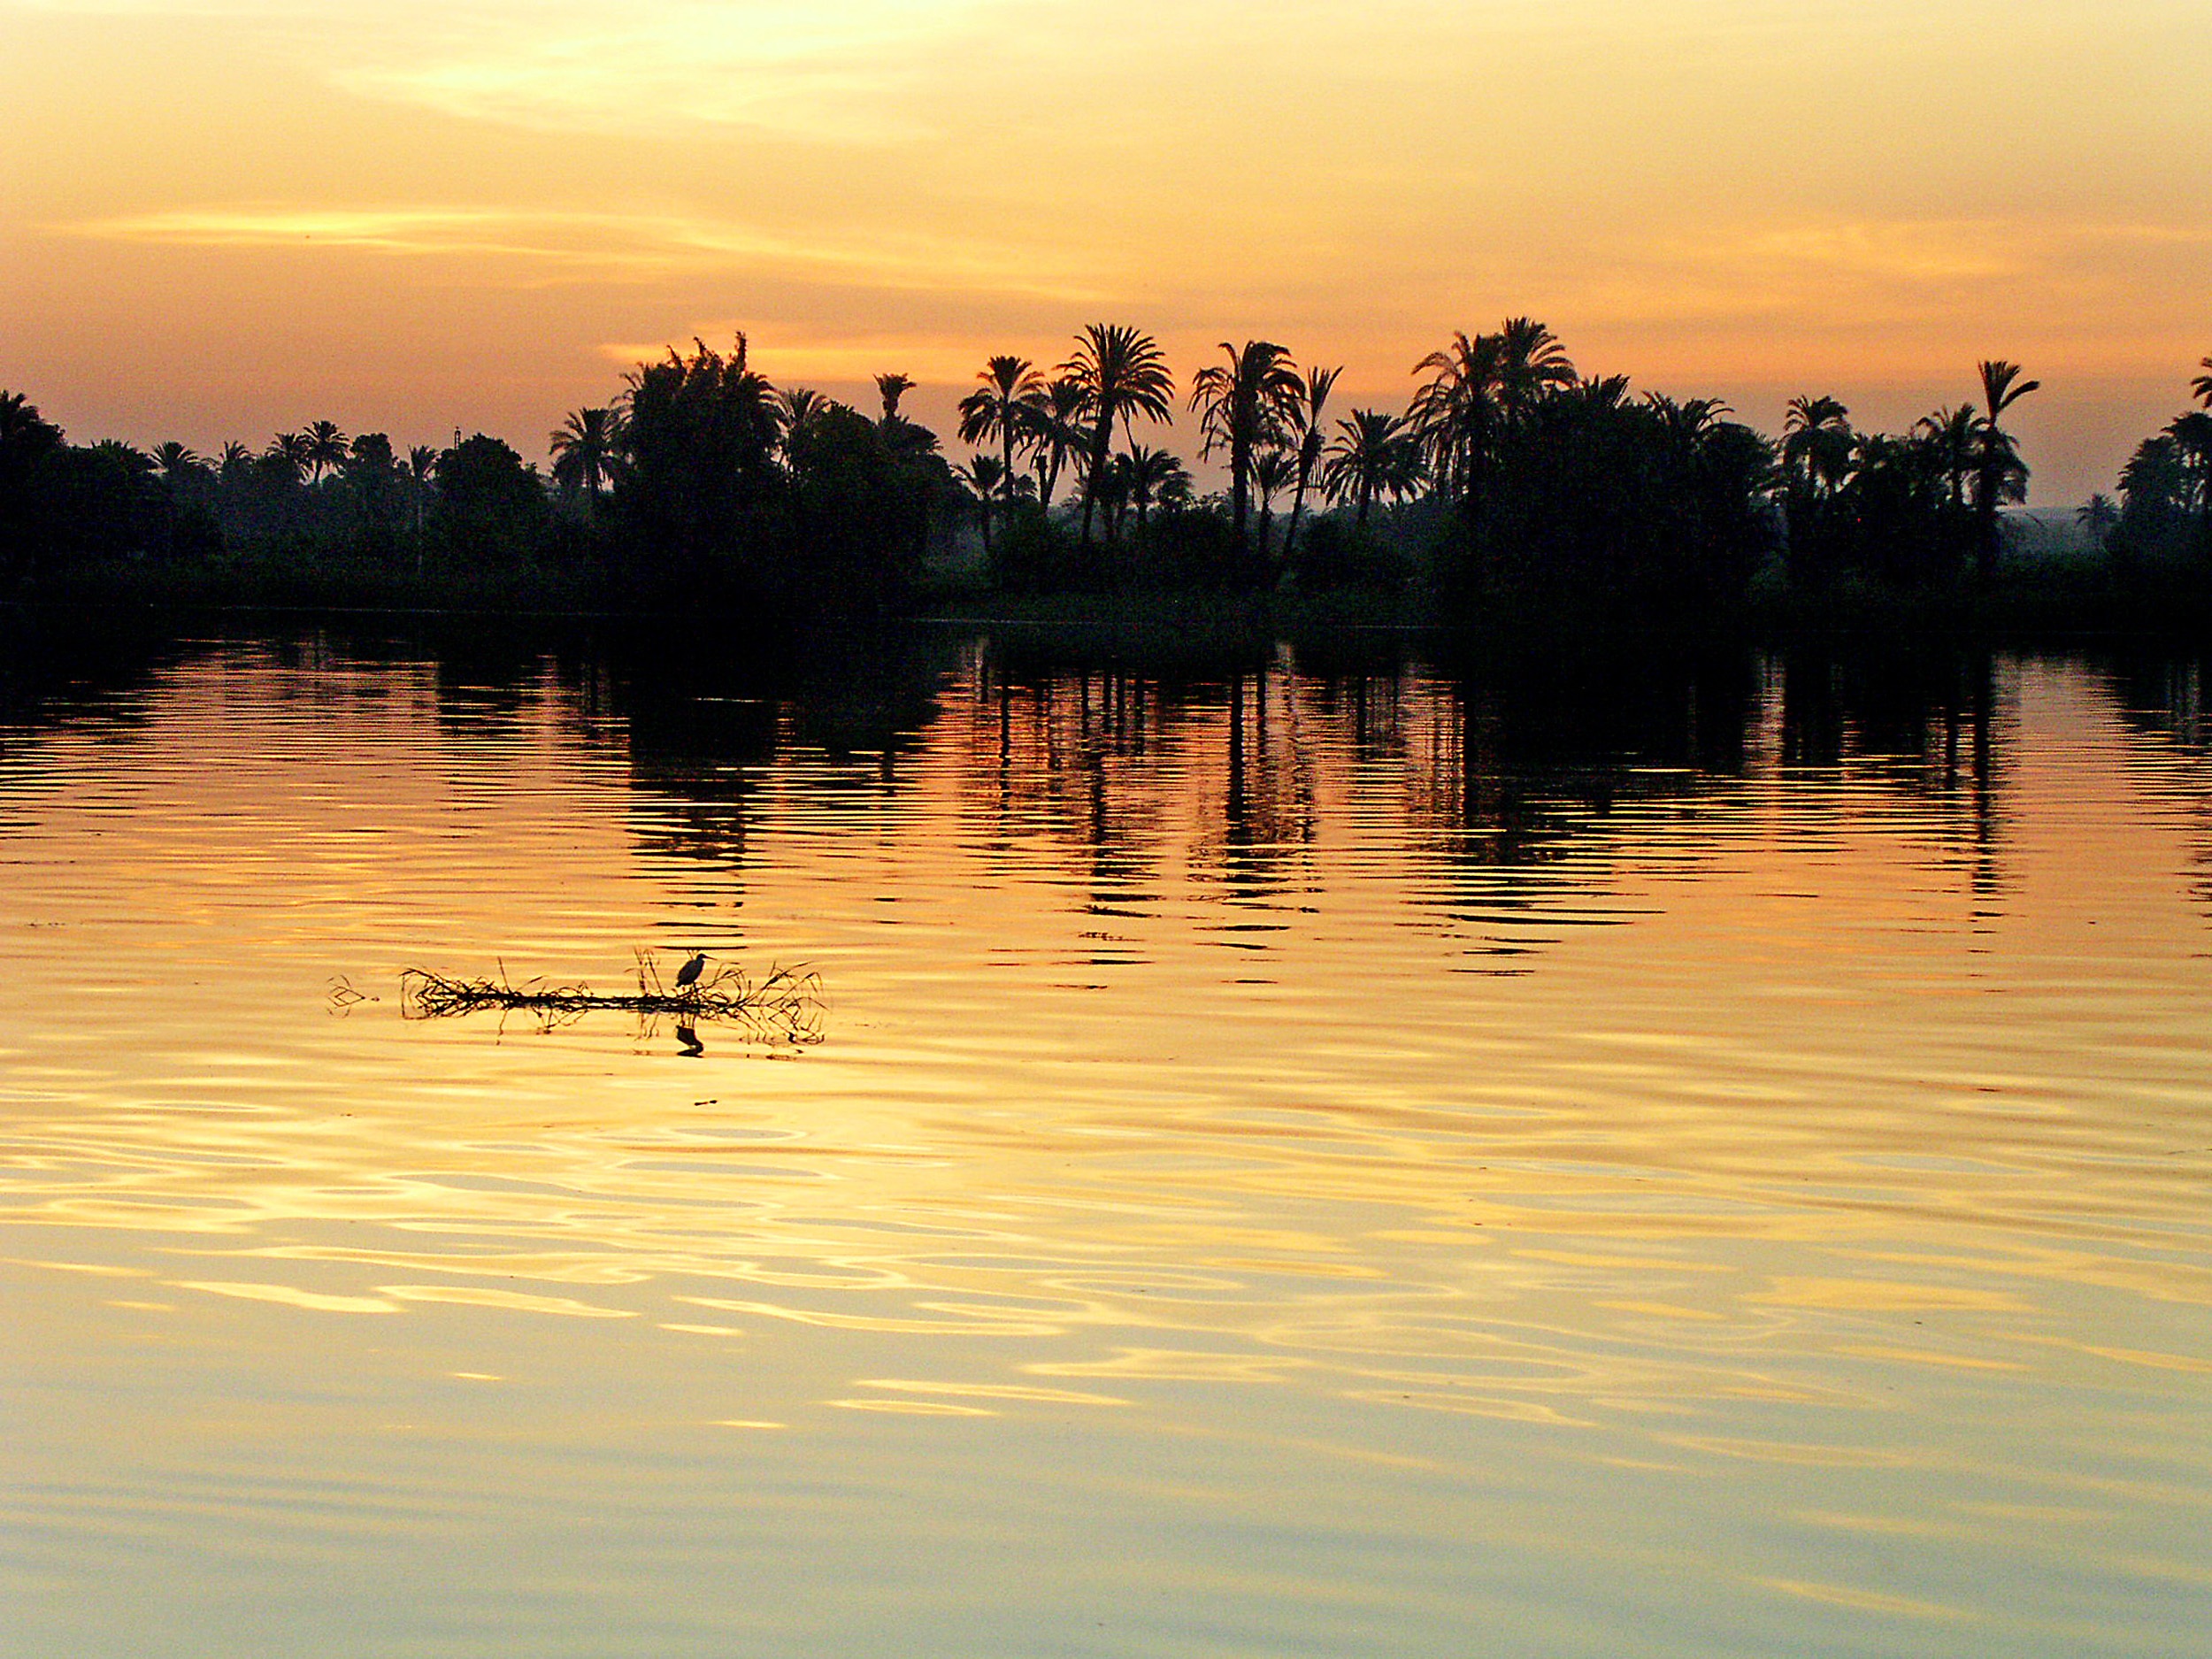
nature, sunrise, sunset, sunlight, morning, lake, dawn, river, dusk, evening, green, reflection, africa, egypt, colors, water bird, palm trees, nil, atmospheric phenomenon